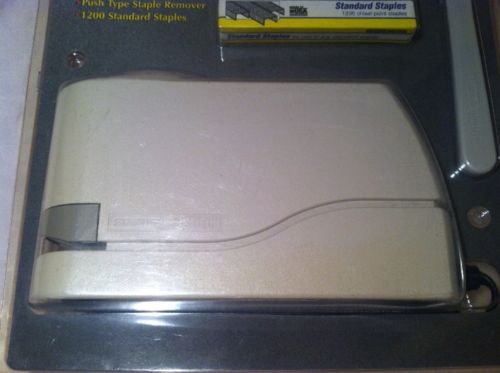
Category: stapler